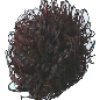
Label: Rambutan 1